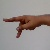
The image shows a hand gesture representing the letter 'P' in Indian Sign Language.